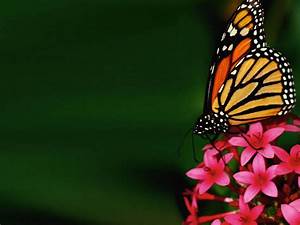
Label: butterfly